Sara Del Rey

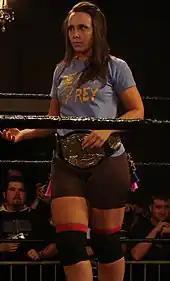
Sara Del Rey as the Shimmer Champion in October 2007

On April 7, 2007, Del Rey defeated both Cheerleader Melissa and Nikki Roxx in the main events of "Volume 9" and "Volume 10", leading her to the Shimmer Championship tournament. On June 1, Del Rey advanced to the semi-finals of the tournament by first eliminating Cindy Rogers, and then Alicia. At "Volume 12", she defeated Sarah Stock, and went on to defeat Lacey in the finals to become the first ever Shimmer Champion. Later in the night, she teamed with Nikki Roxx to defeat the Minnesota Home Wrecking Crew. Del Rey made her first successful title defense against Lacey in a rematch at "Volume 14". Del Rey defeated Amazing Kong at "Volume 15", and Sarah Stock in a two out of three falls match at "Volume 16". At "Volume 17", Del Rey teamed up with Allison Danger in a losing effort to the team of MsChif and Cheerleader Melissa. At "Volume 18", MsChif challenged Del Rey to a championship match, which Del Rey accepted. Later in the night, Del Rey lost the Shimmer Championship to MsChif, ending her reign at 329 days.